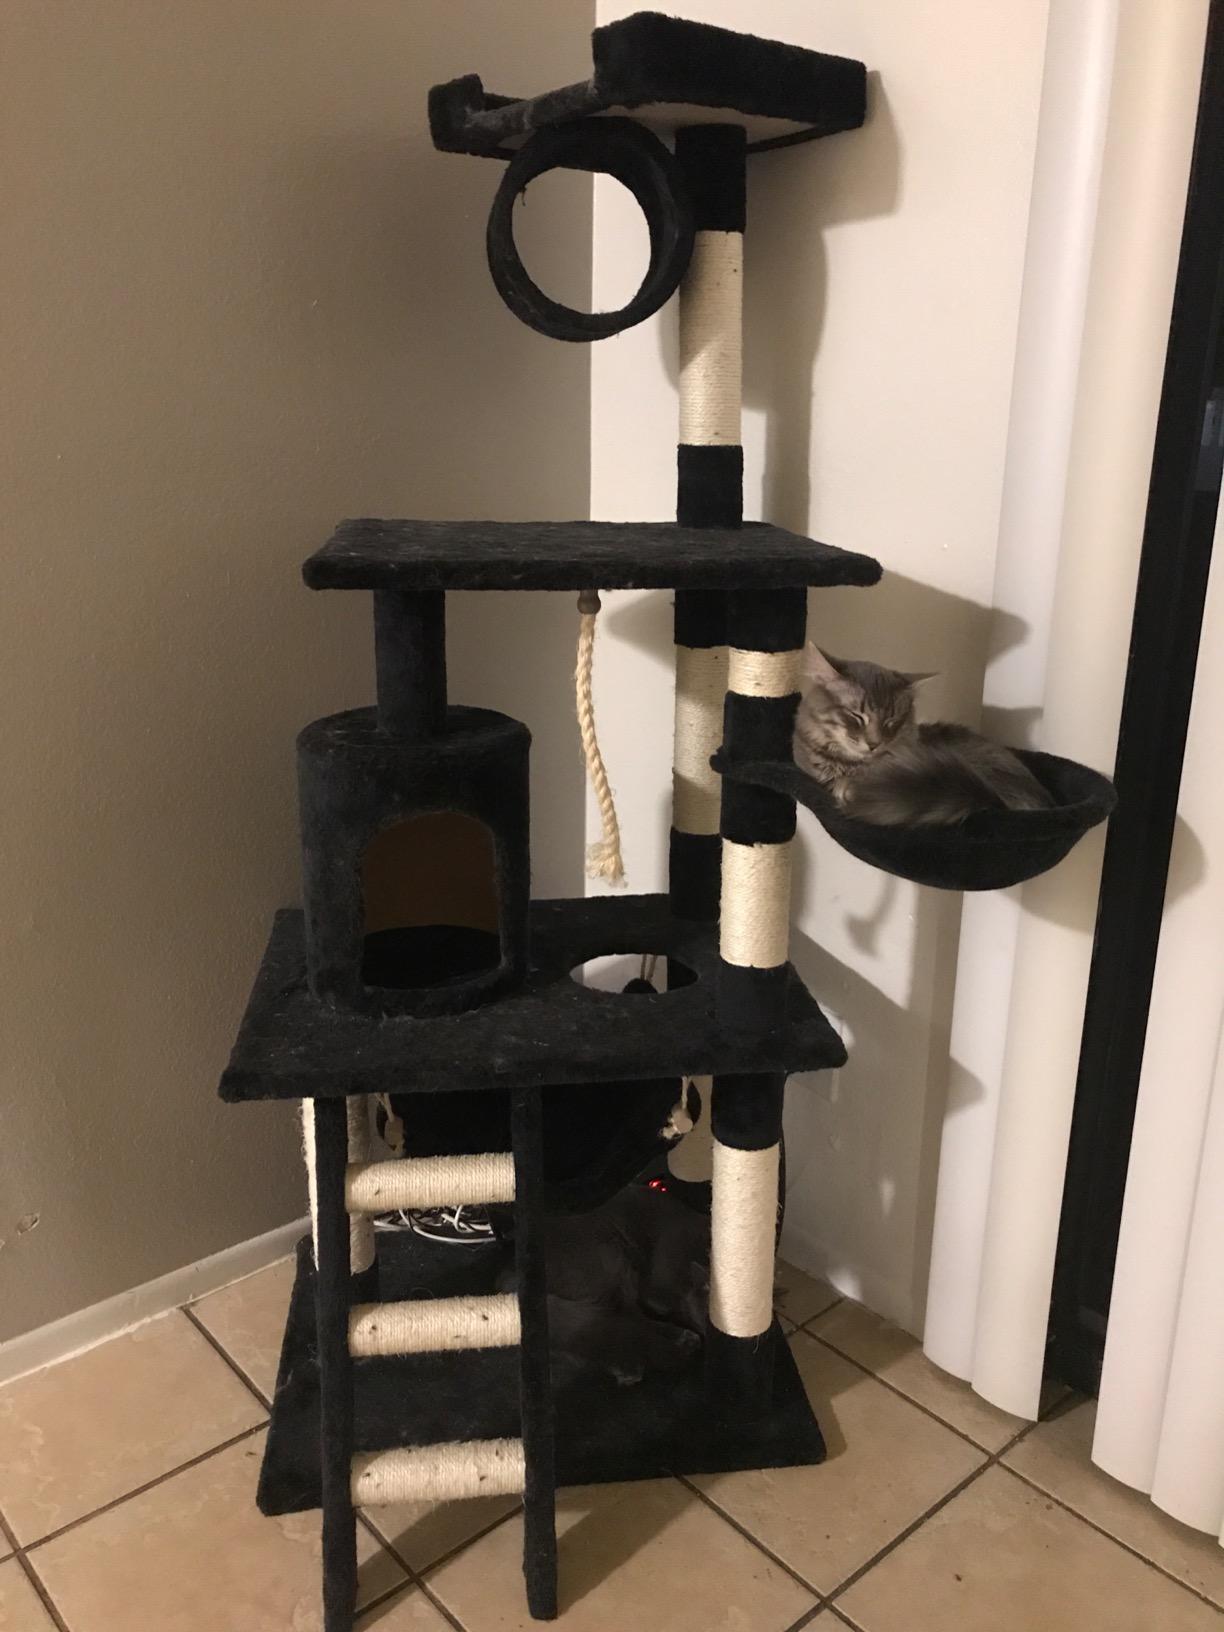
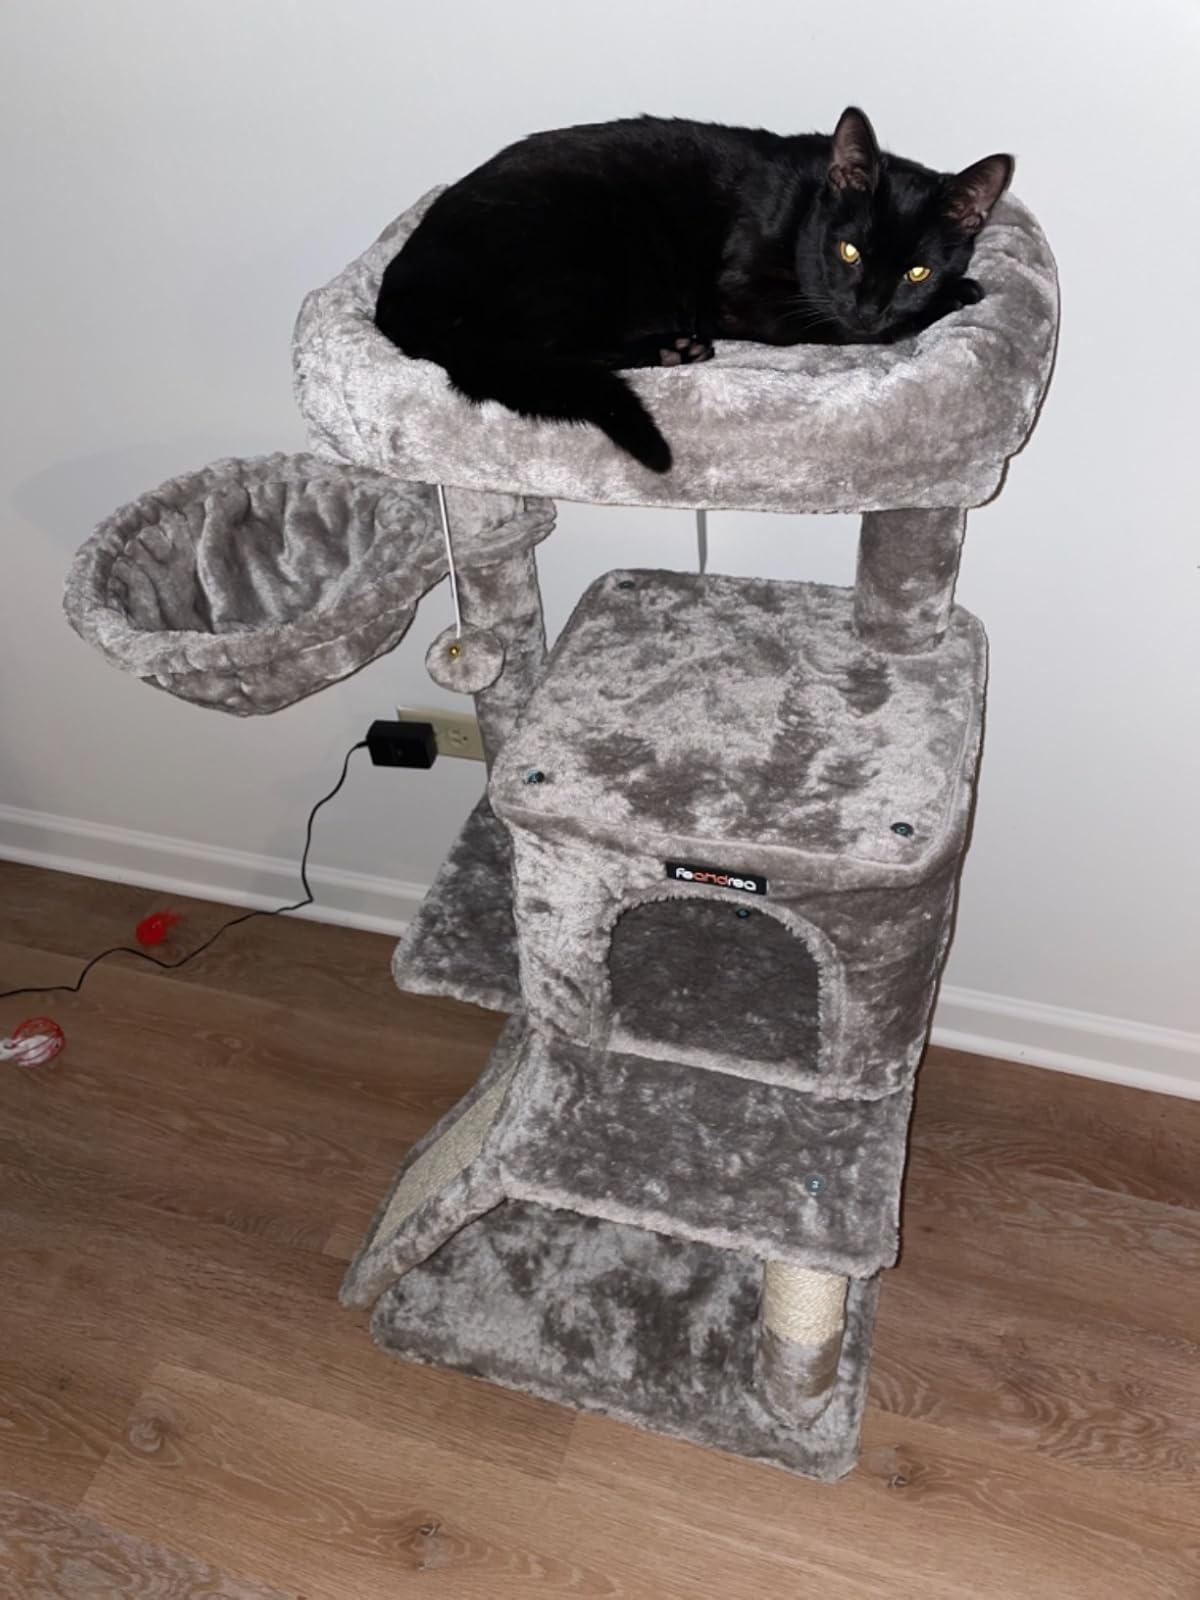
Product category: items_cat tree
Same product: no